Dejan Lekić

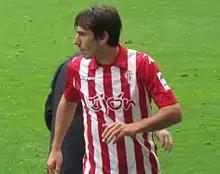
Lekić in action for Sporting de Gijón.

In July 2012, after two years playing in Spain, Lekić rescinded his link with the Navarrese outfit, and signed for Turkish Gençlerbirliği. In August 2013, he agreed a one-year loan to Sporting de Gijón, team of the Spanish Segunda División. He eventually returned to his parent club, rescinding his link in August 2014.